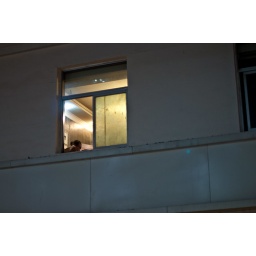
Girl eating noodles in window